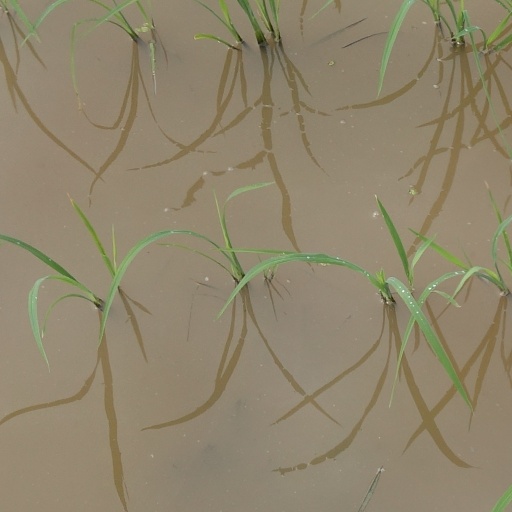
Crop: rice